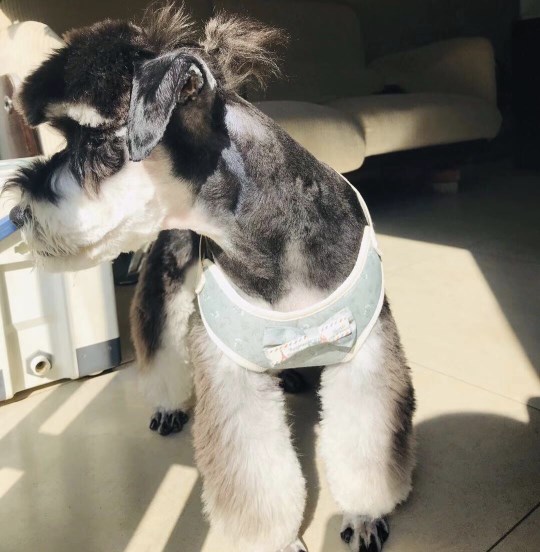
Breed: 2342-n000102-miniature_schnauzer